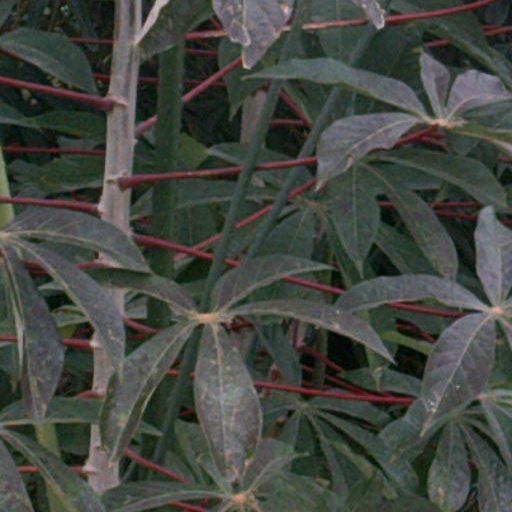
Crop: cassava